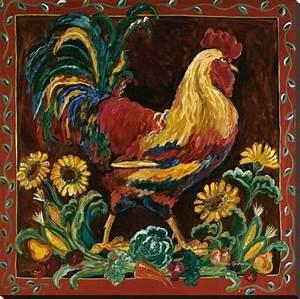
chicken